Dermacentor andersoni

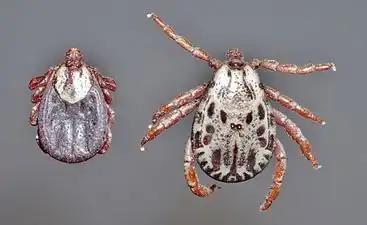
Female (left) and male (right) "Dermacentor andersoni"

"Dermacentor andersoni" hard ticks are generally brown or reddish brown in color. Females have a distinct dorsal silver-gray ornamentation that turns more gray when the tick feeds, while males are spotted gray and white with no distinctive shield marking. Their bodies are flat and pear-shaped, ranging from 2.0 to 5.3 mm in length, and have 11 festoons on their lower dorsal portion. This species is sexually dimorphic; females are generally larger and can increase their size by nearly three times when fully engorged. This species is also polymorphic, with much physical variation between individuals. Features that distinguish this species from other ticks include the number and size of goblets, which are used for respiration on its spiracular plates; "D. andersoni" typically has 100–200 goblets on average. This is only observable with a light microscope.